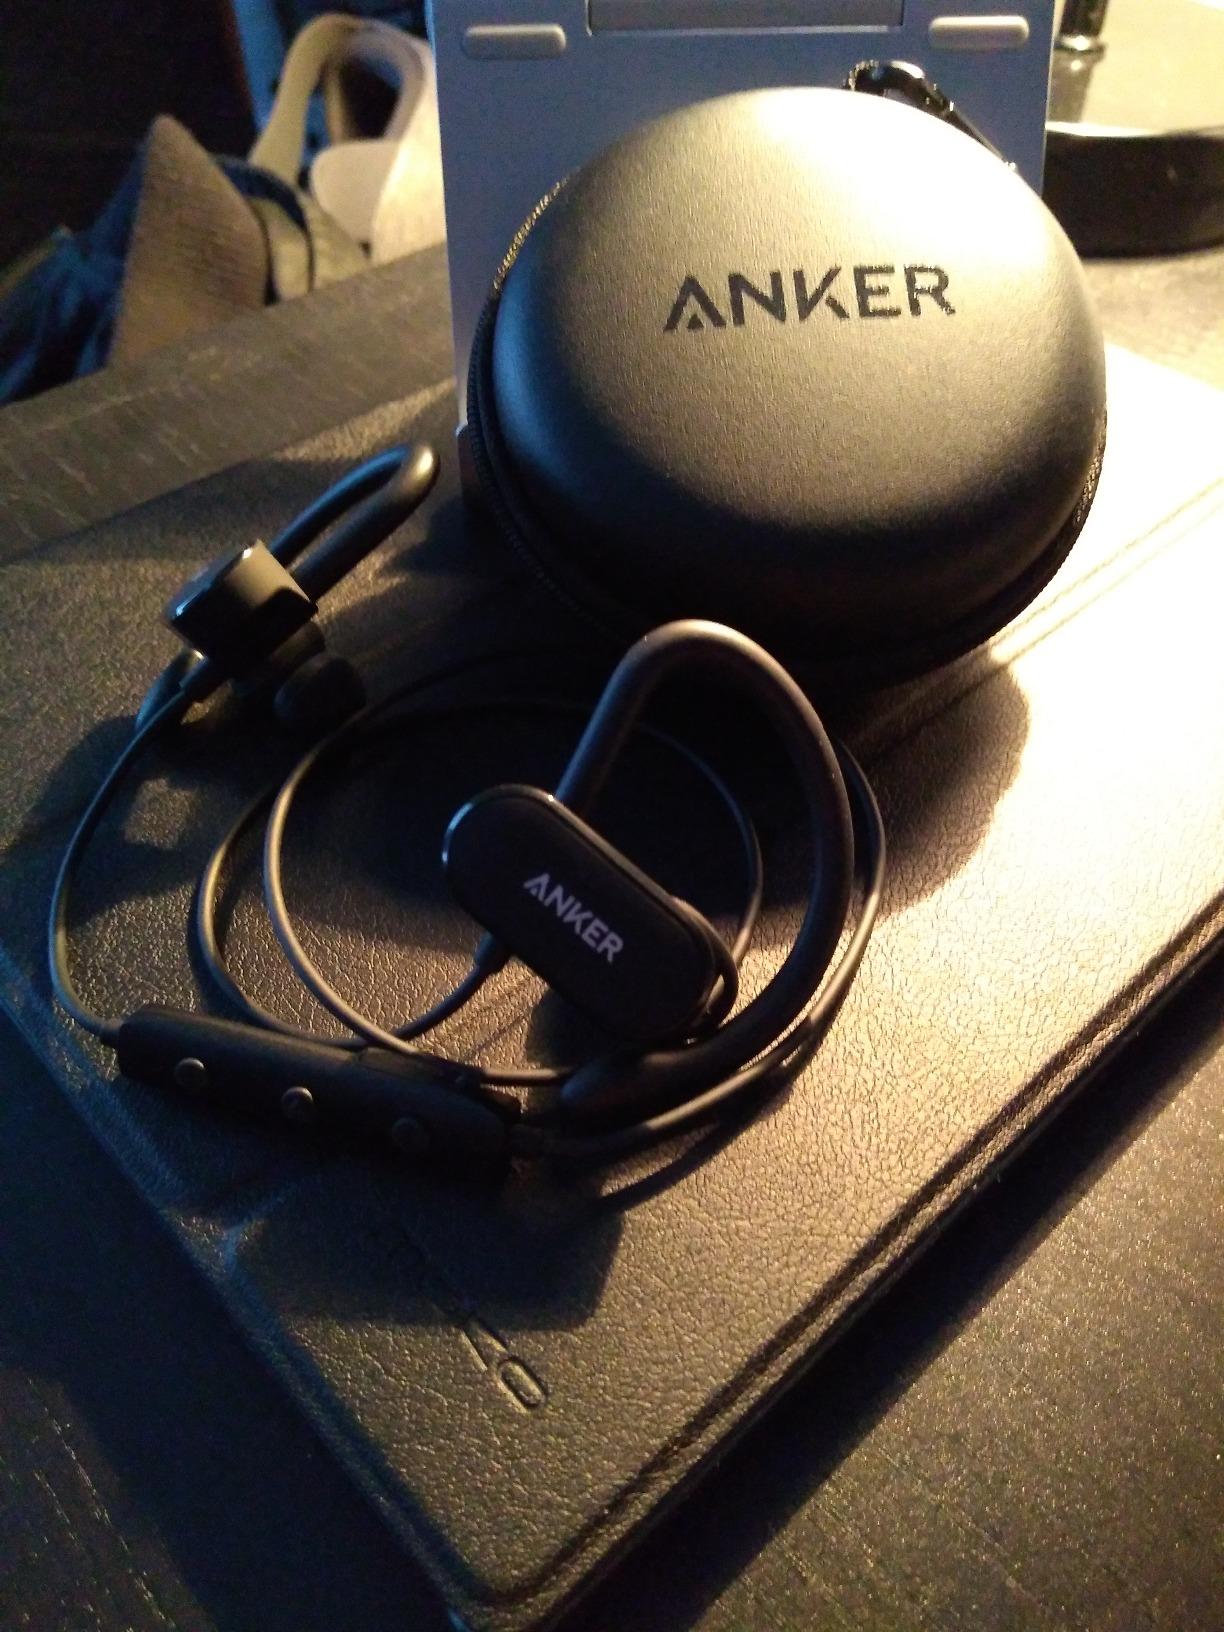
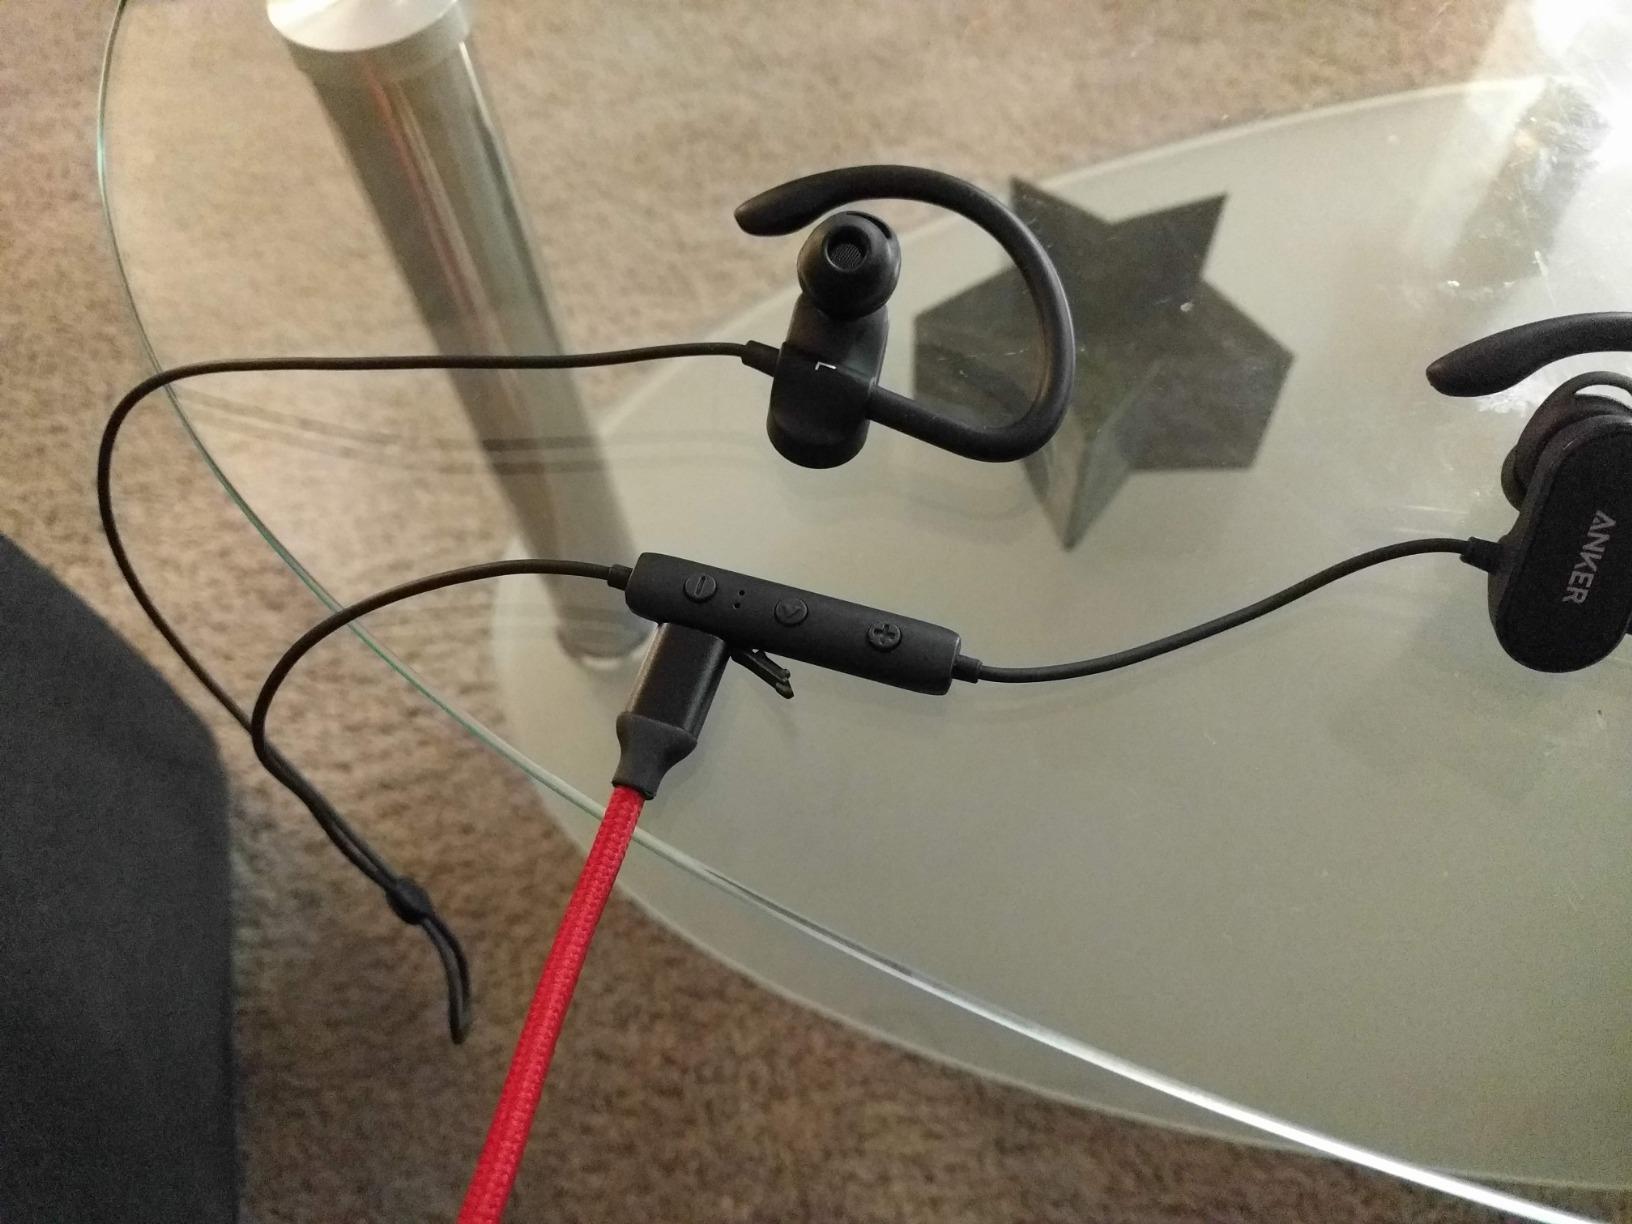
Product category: headphones
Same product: yes